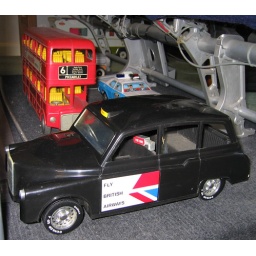
My large plastic Routemaster, my even larger plastic taxi and the tinplate cop car in the background.